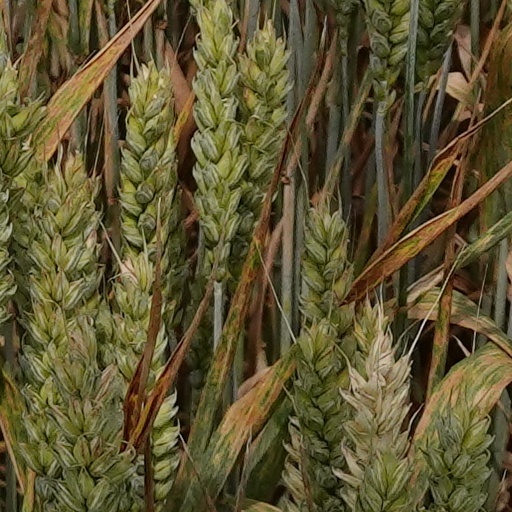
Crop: wheat